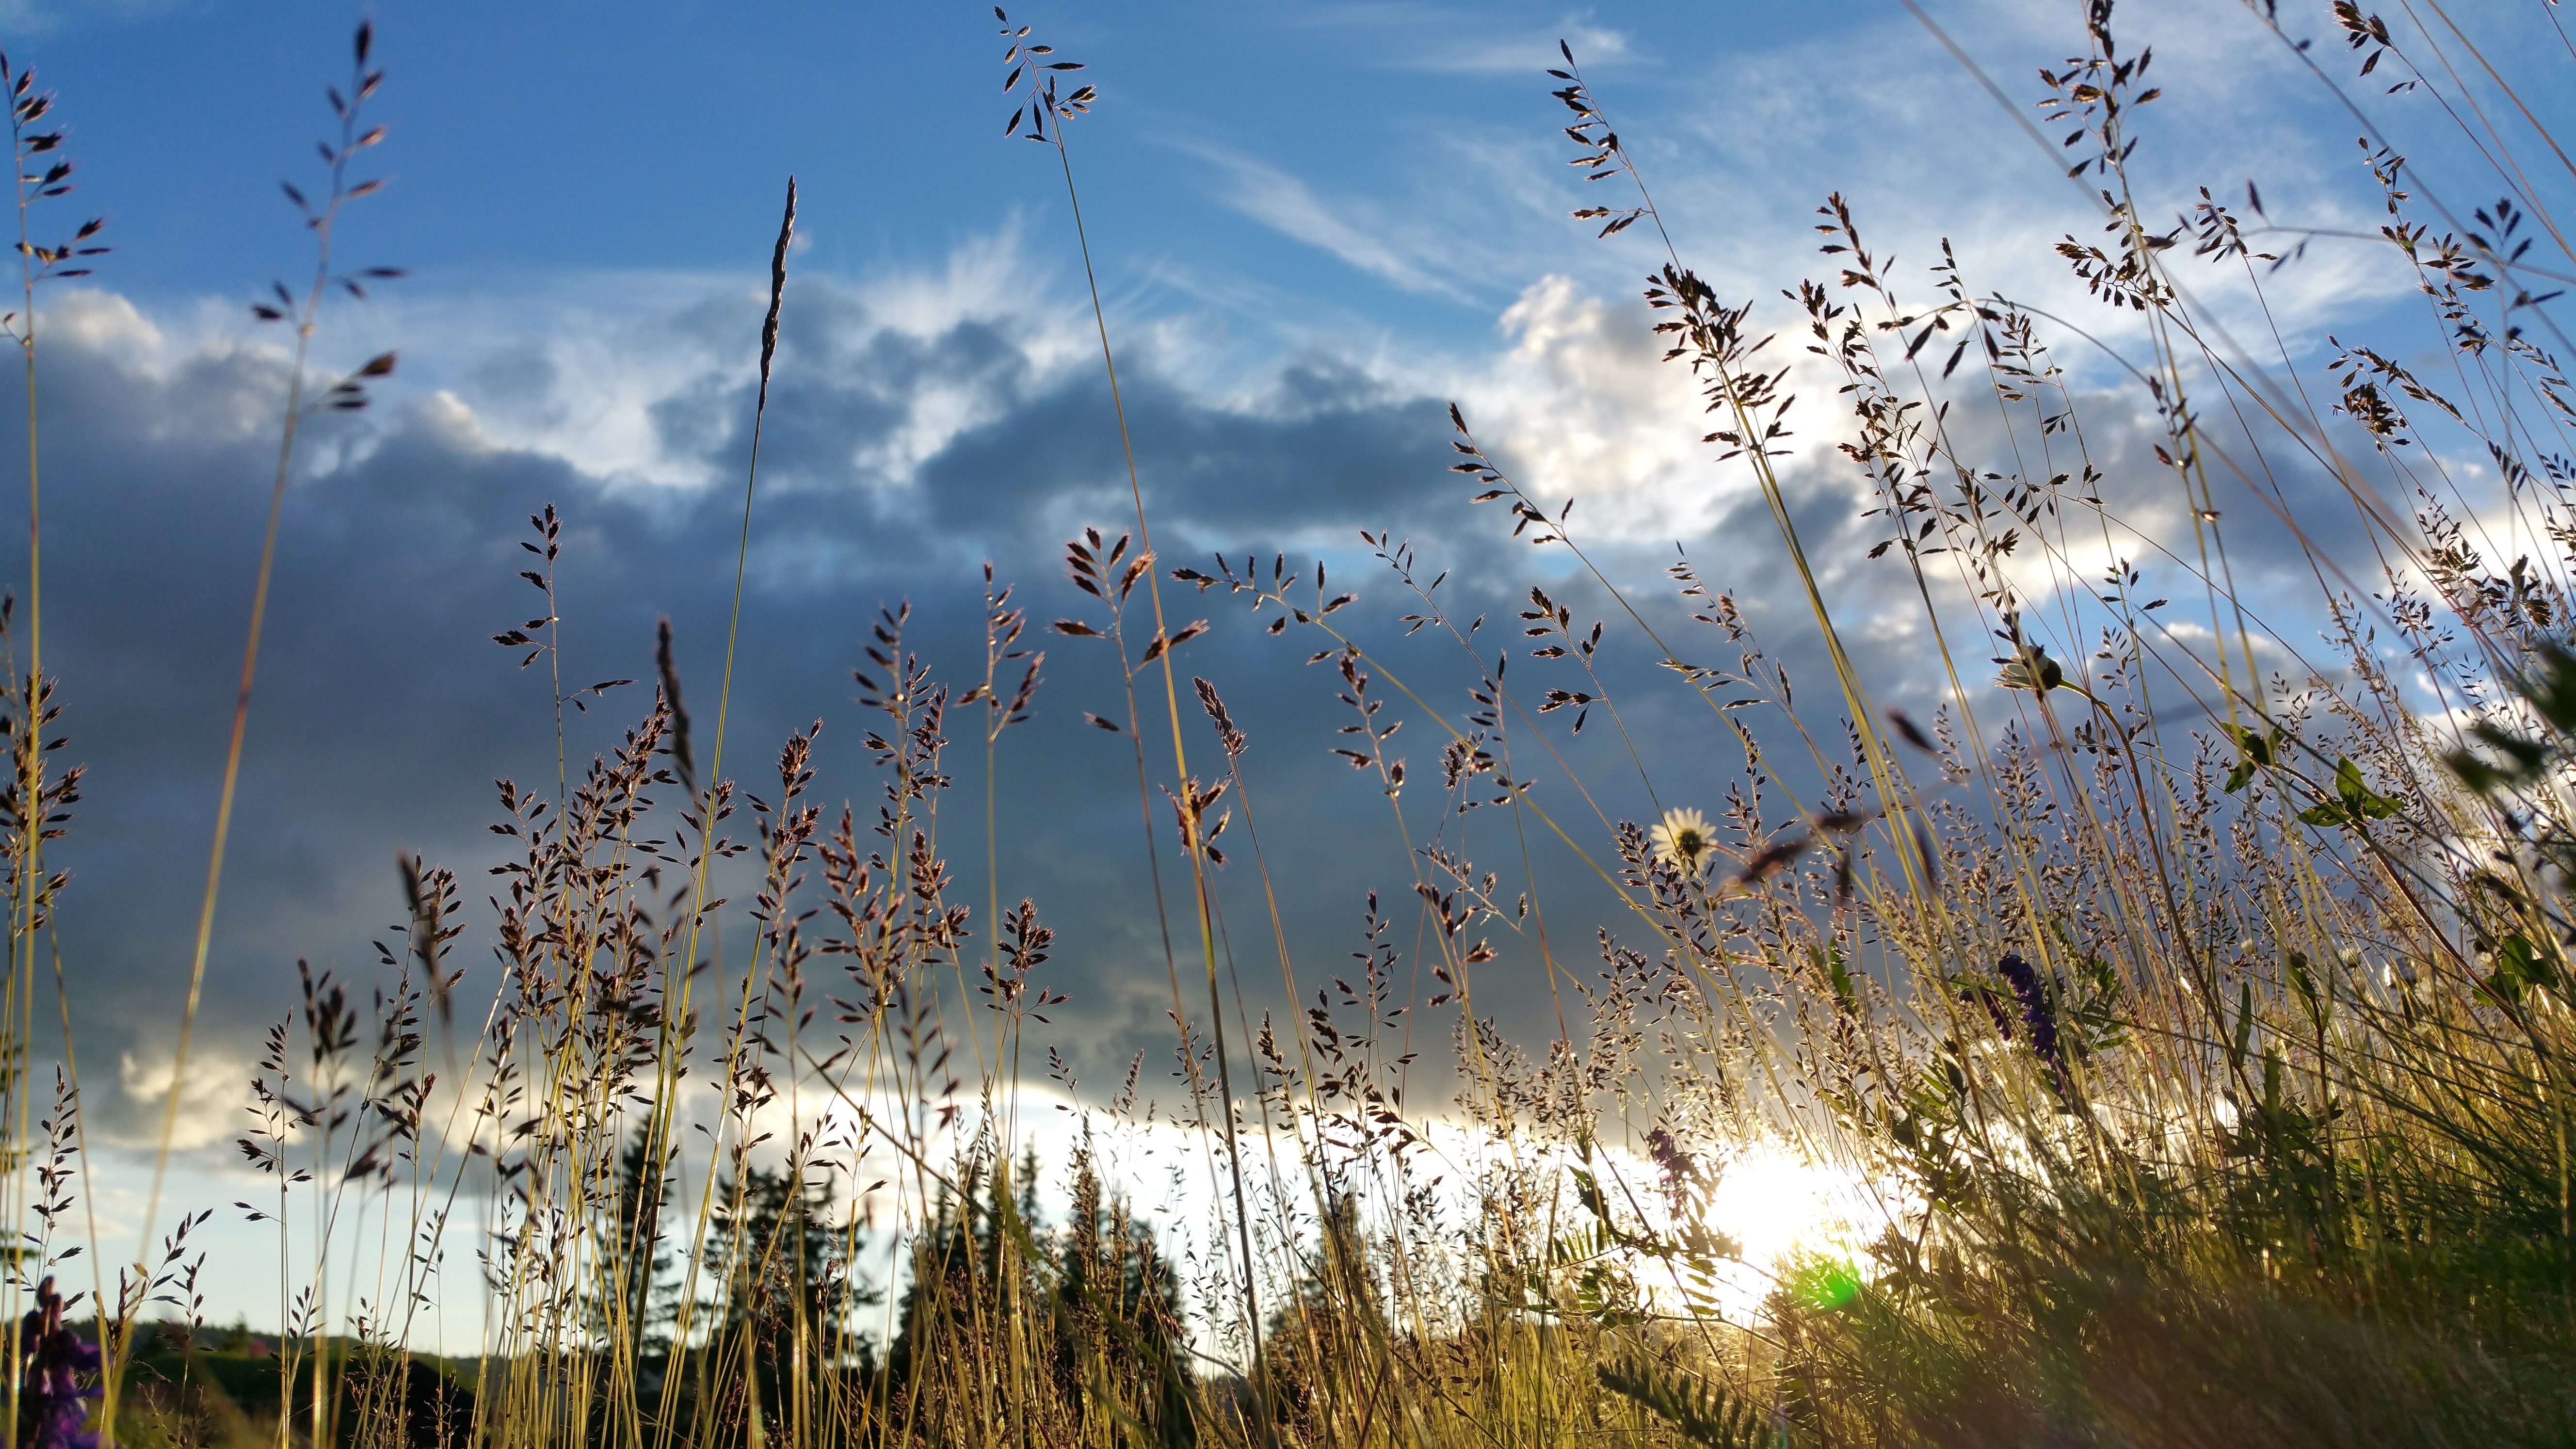
landscape, tree, nature, grass, branch, winter, cloud, plant, sky, sunset, meadow, prairie, sunlight, morning, flower, wind, frost, reflection, herb, autumn, season, clouds, wetland, habitat, the nature of the, norway, drought, easy, natural environment, atmospheric phenomenon, grass family